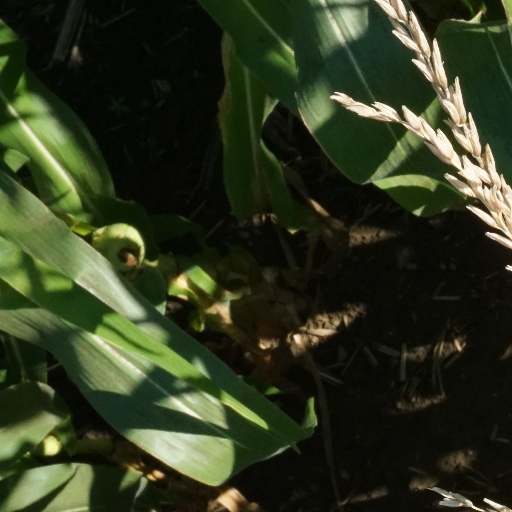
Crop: maize; corn